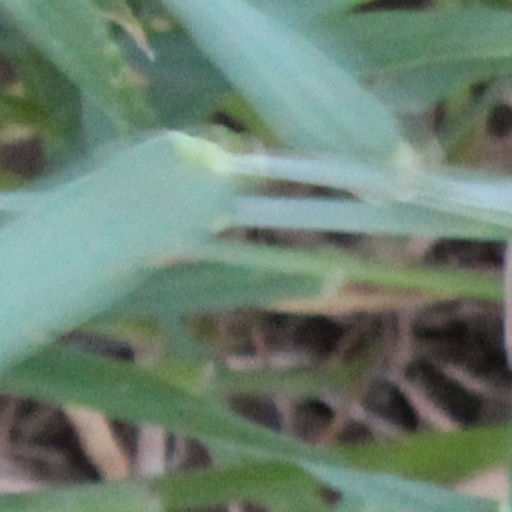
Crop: wheat